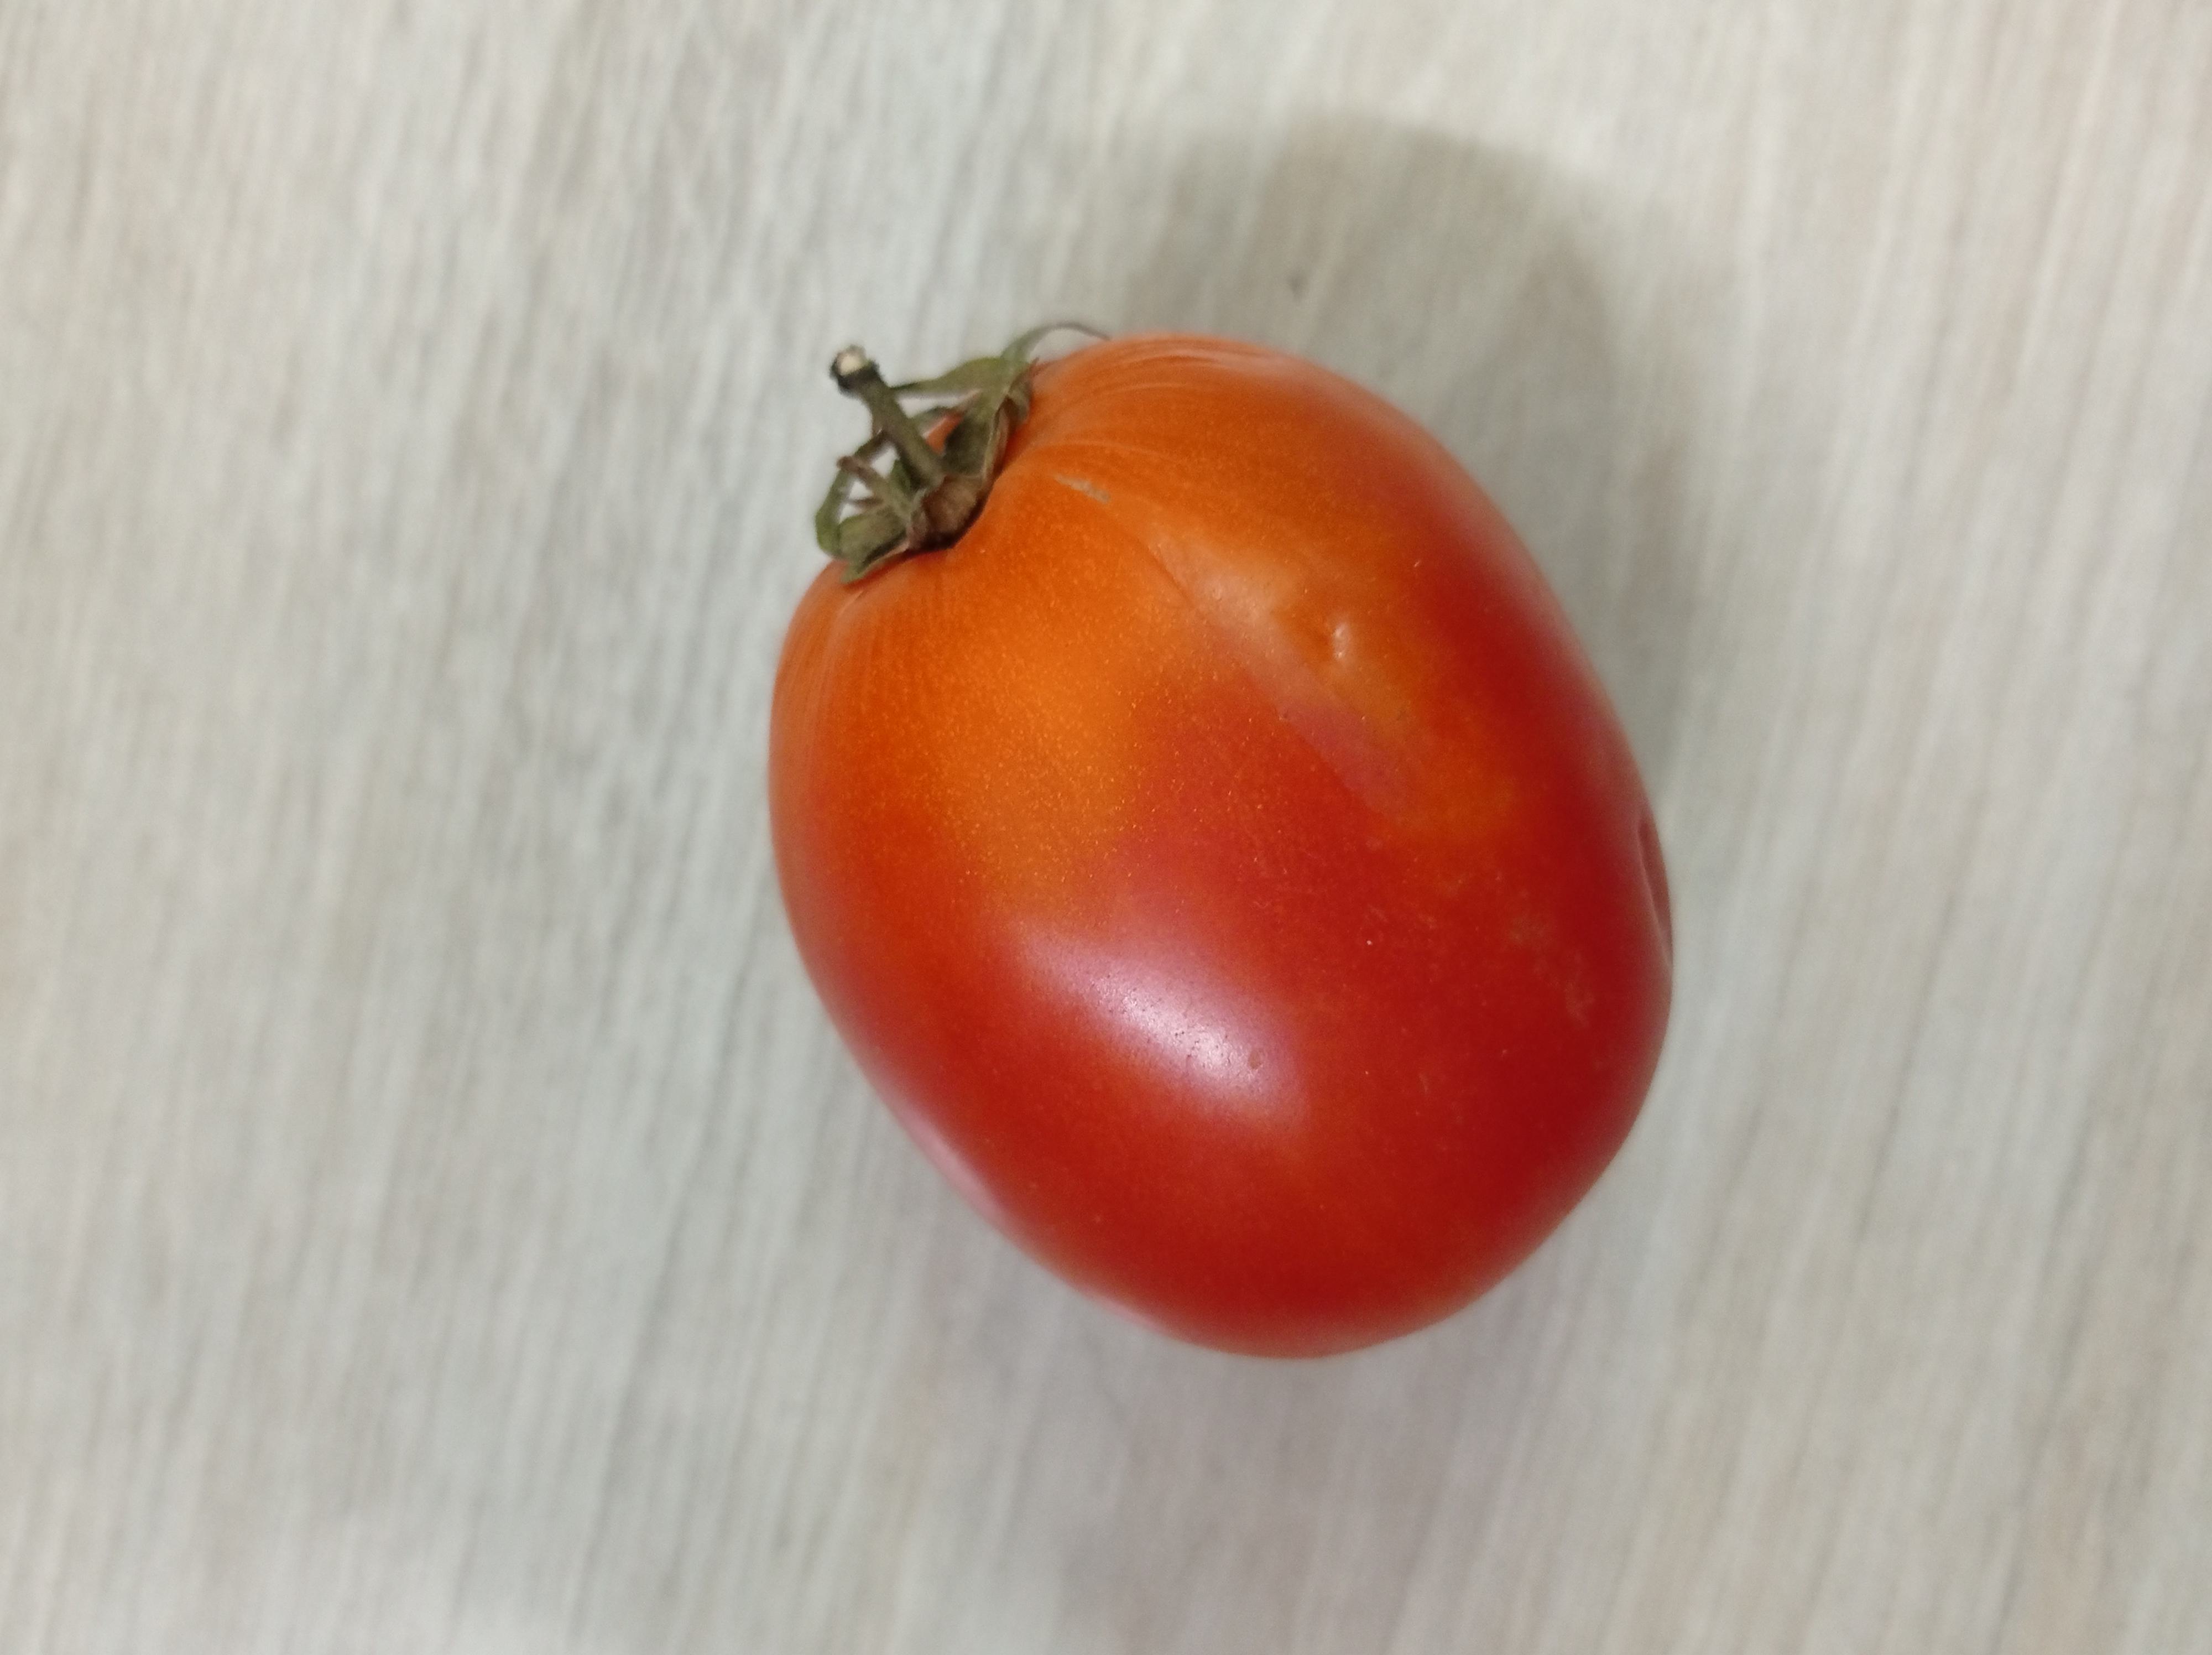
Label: Fresh